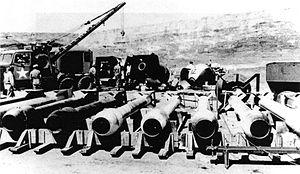
Projet Manhattan est le nom de code du projet de recherche qui produisit la première bombe atomique durant la Seconde Guerre mondiale. Il fut mené par les États-Unis avec la participation du Royaume-Uni et du Canada. De 1942 à 1946, il fut dirigé par le major-général Leslie Richard Groves du corps des ingénieurs de l'armée des États-Unis. Sa composante militaire fut appelée « Manhattan District » et le terme « Manhattan » remplaça graduellement le nom de code officiel, Development of Substitute Materials, pour désigner l'ensemble du projet. Au cours de son développement, le projet absorba son équivalent britannique, Tube Alloys.